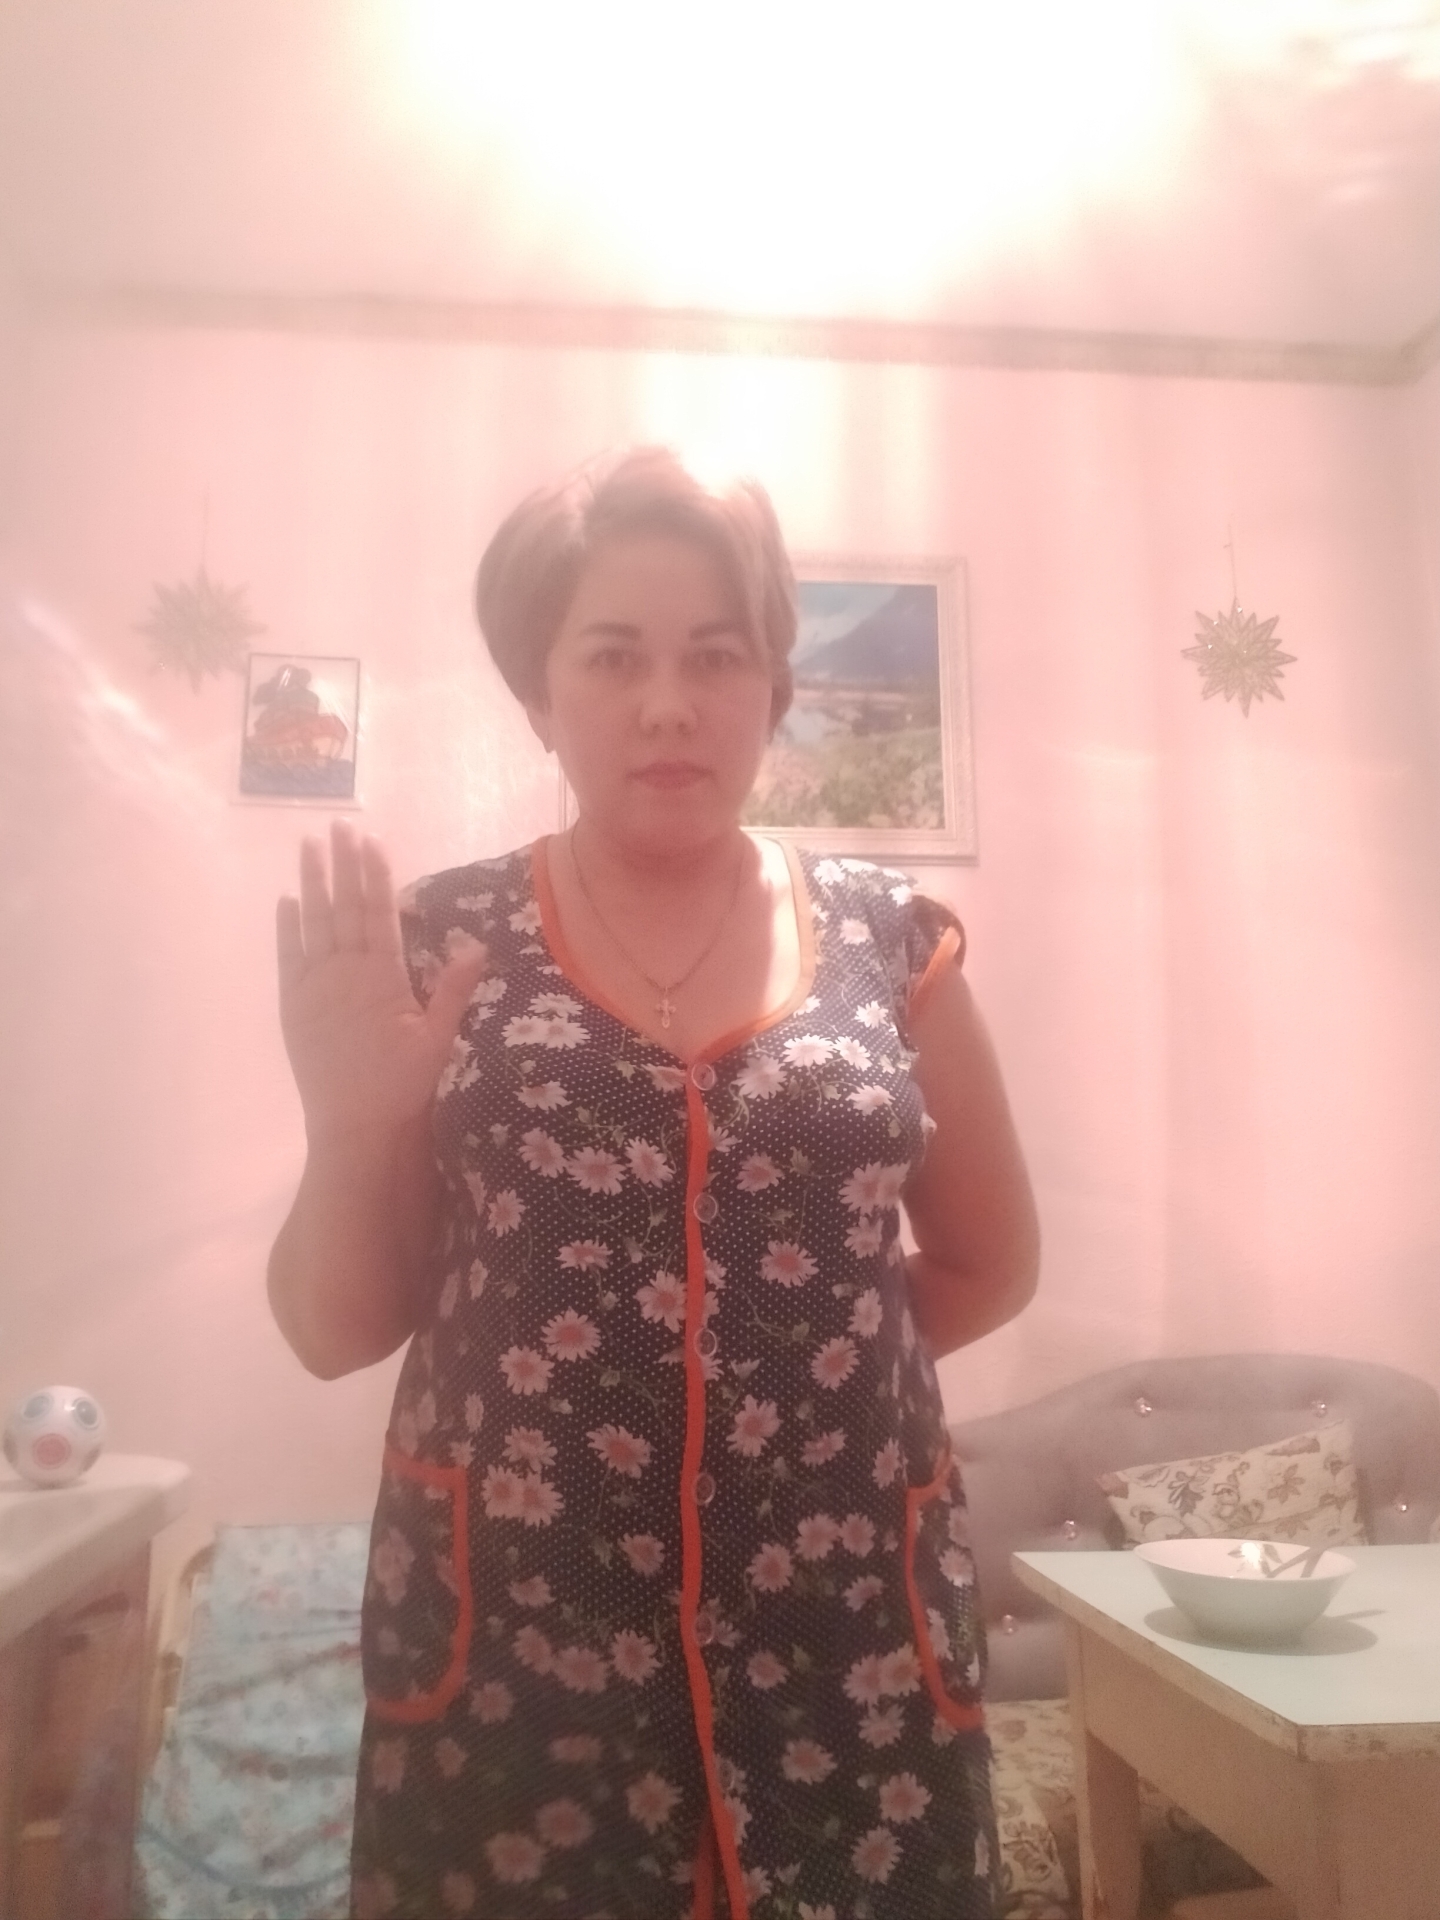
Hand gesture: stop